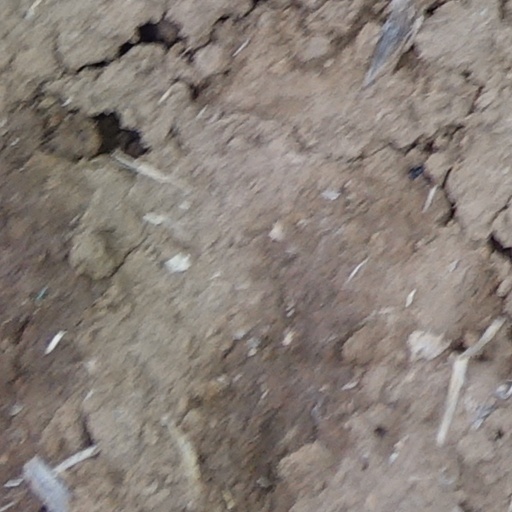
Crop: wheat